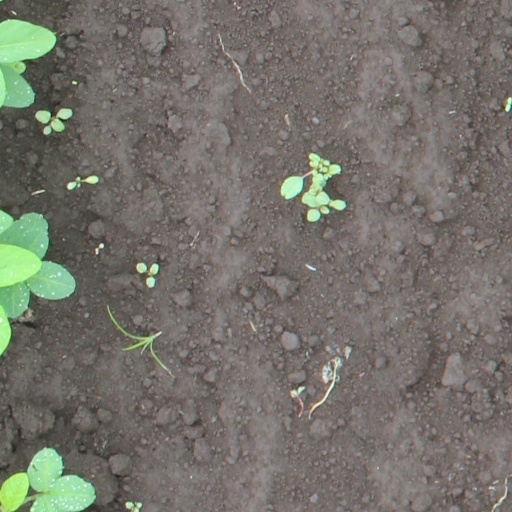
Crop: soybean